LGBTQ history

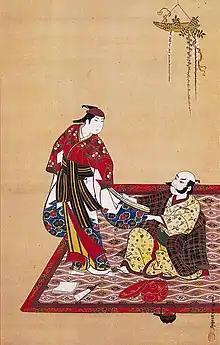
"Bewhiskered Man Importuning a Wakashū" by Miyagawa Isshô, 1736 to 1744

Male homosexuality has been acknowledged in China since ancient times and was mentioned in many famous works of Chinese literature. Confucianism, being primarily a social and political philosophy, focused little on sexuality, whether homosexual or heterosexual. In contrast, the role of women is given little positive emphasis in Chinese history, with records of lesbianism being especially rare. Still, there are also descriptions of lesbians in some history books.